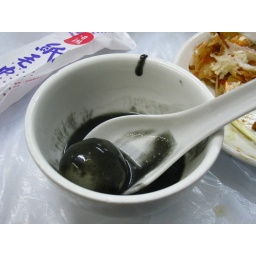
Glutinous rice balls in black sesame soup